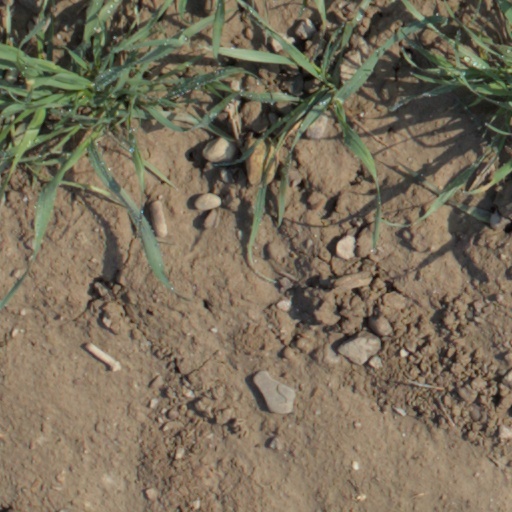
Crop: wheat